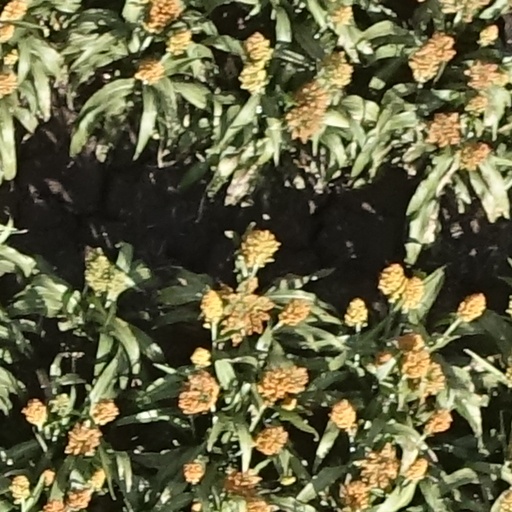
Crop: sorghum